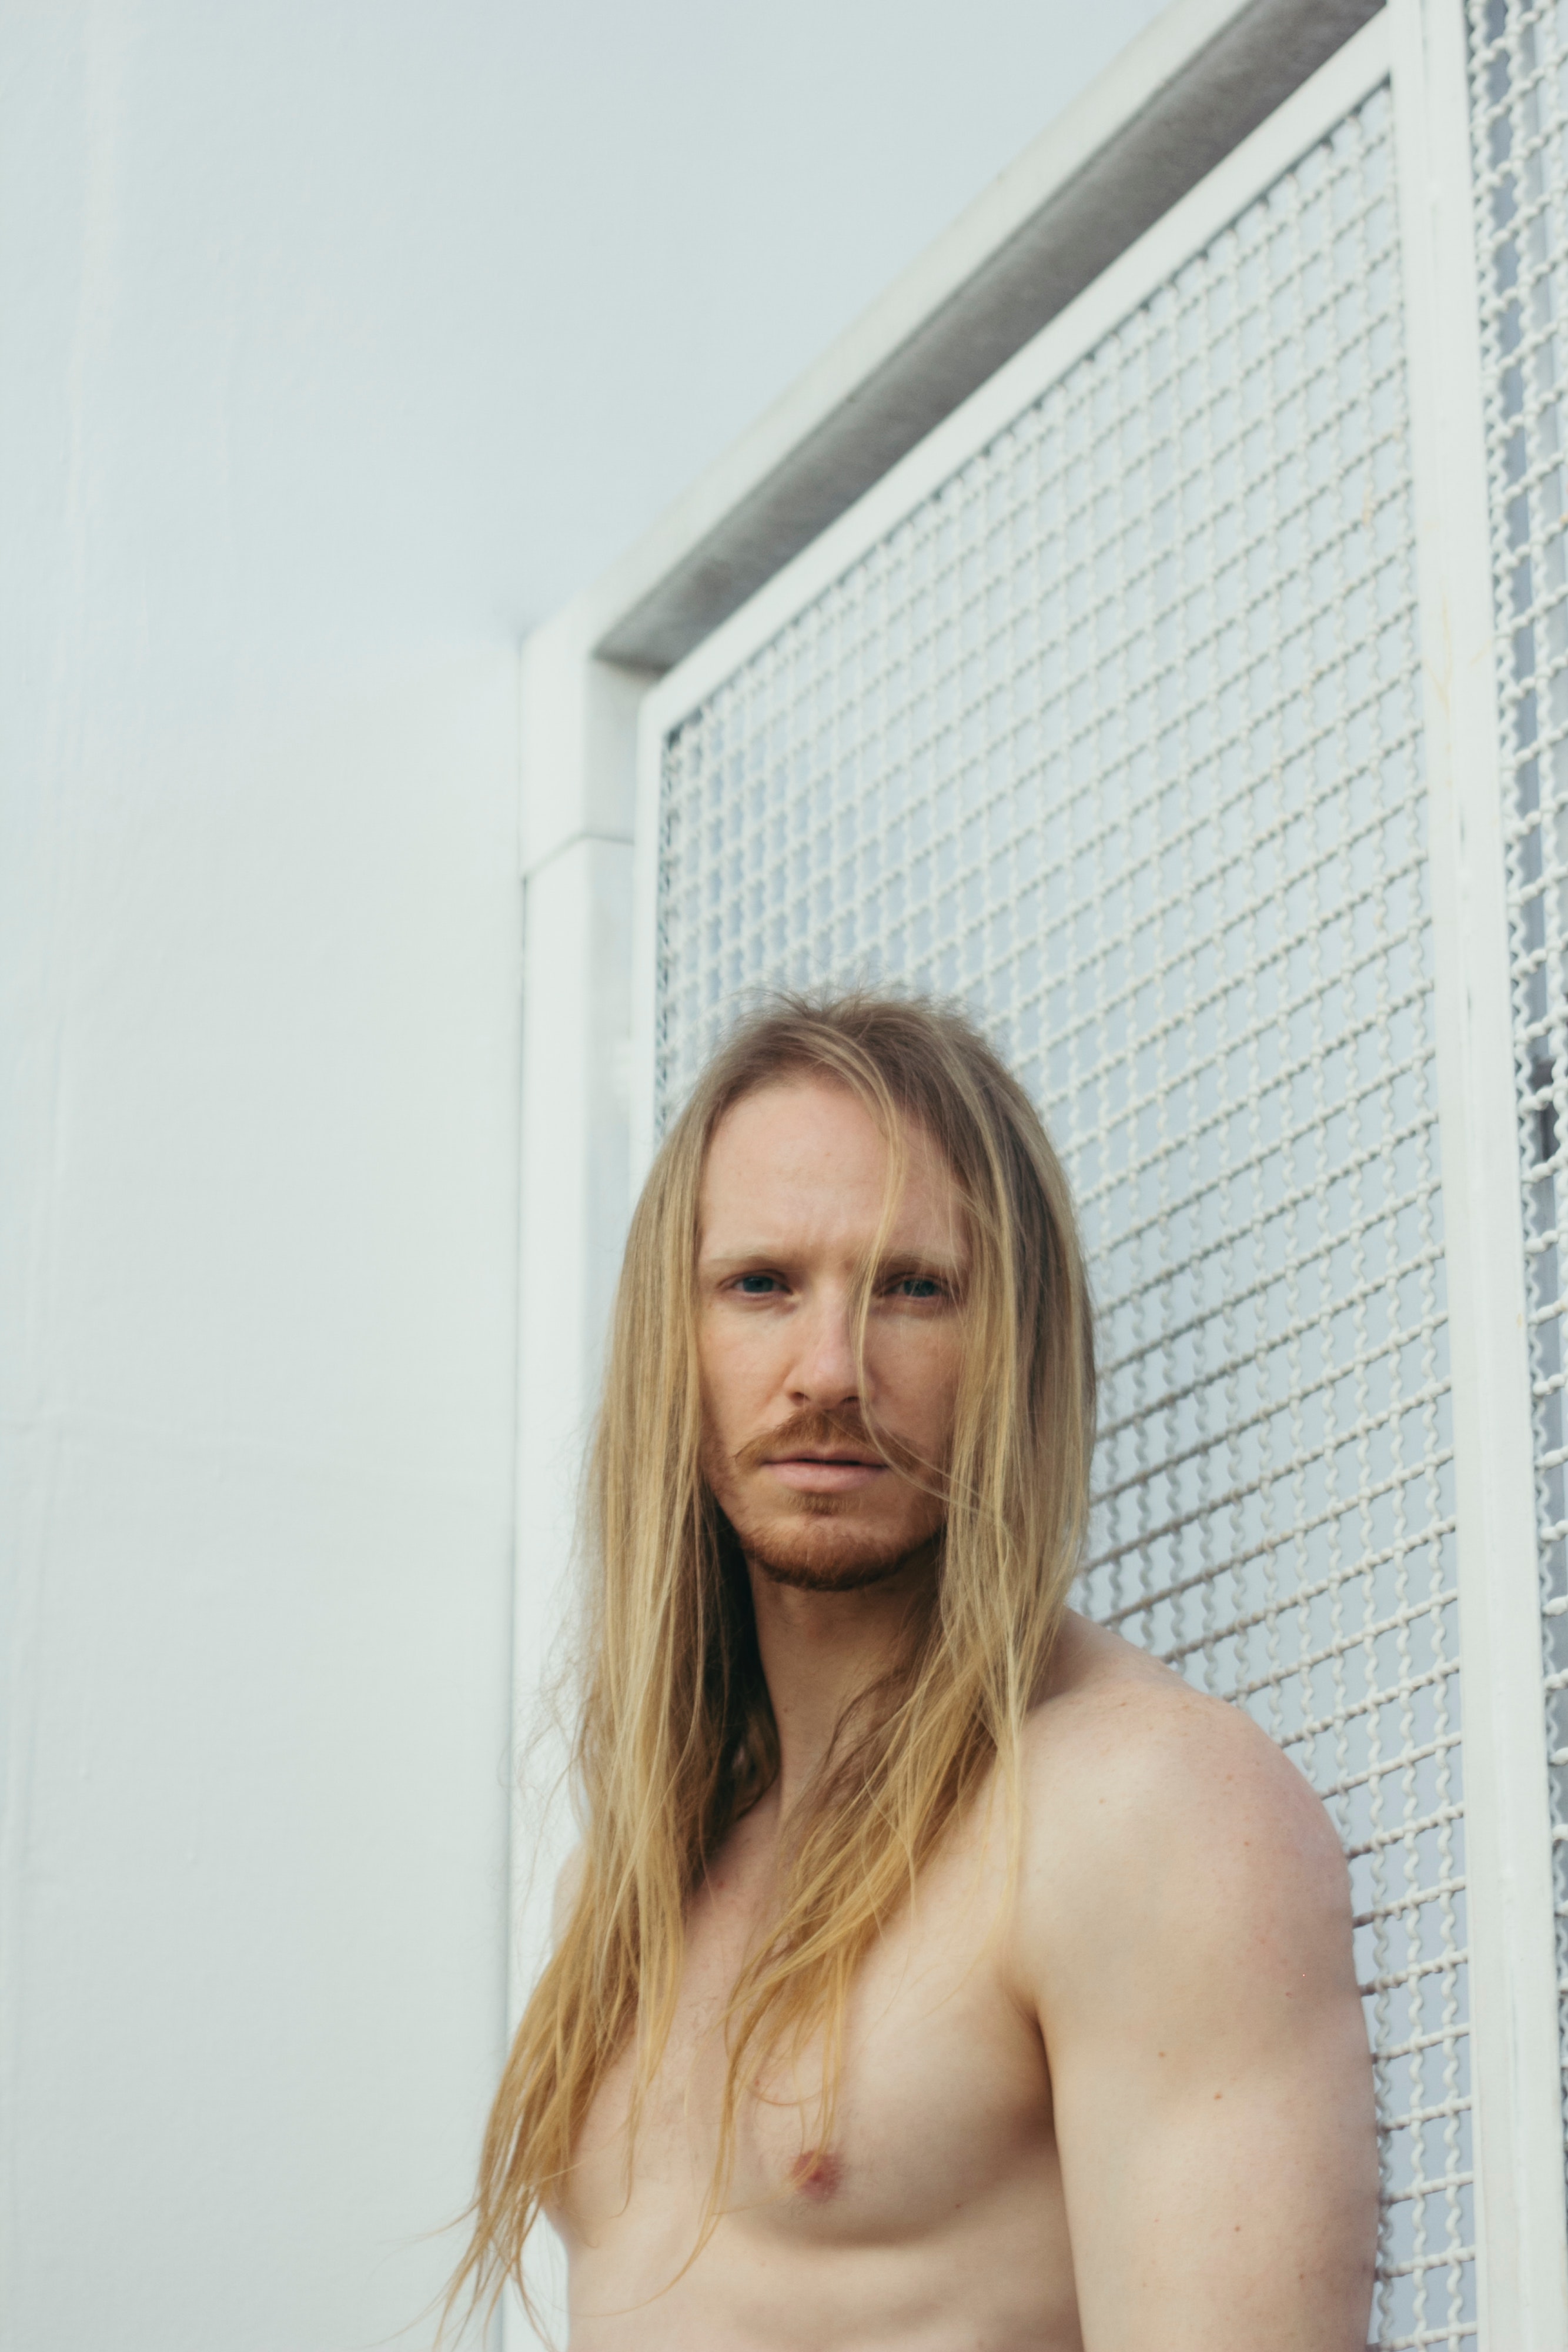
hair, blond, beauty, skin, hairstyle, shoulder, long hair, chest, photography, model, art model, smile, trunk